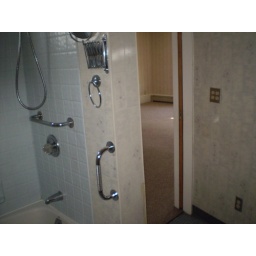
downstairs bathroom in large house